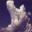
Label: cloud